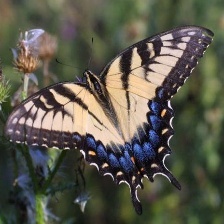
Species: YELLOW SWALLOW TAIL